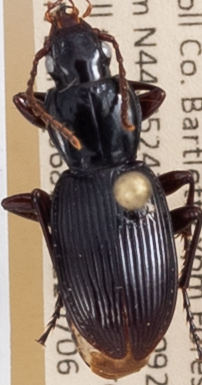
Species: Pterostichus tristis
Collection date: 2022-07-06
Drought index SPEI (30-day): -1.376
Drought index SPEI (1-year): -0.692
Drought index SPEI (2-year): -1.28